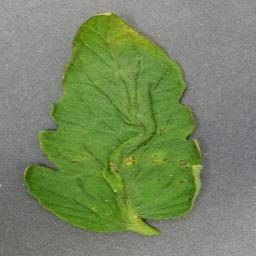
Label: Tomato___Bacterial_spot